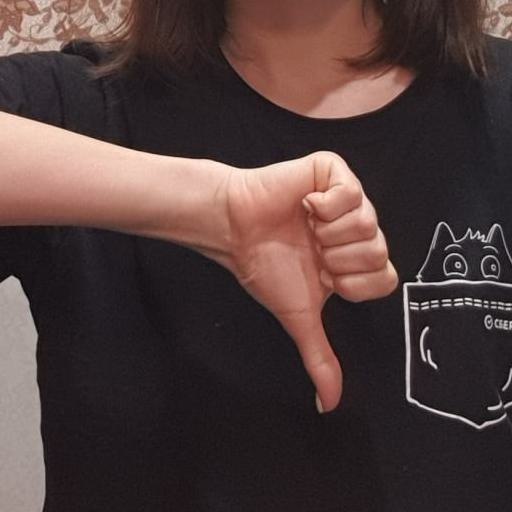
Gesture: dislike